Turner Scott Motorsports

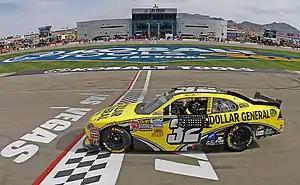
Mark Martin celebrates earning the No. 32 team's first victory in 2011 at Las Vegas.

The No. 42 team started off as the No. 32 team for Braun Racing, with Jason Leffler driving several stints for the team. The team was acquired when it was purchased by Turner Scott Motorsports.